Question: Please indicate a possible affordance area of the sit_on_chair that can be used for sitting on
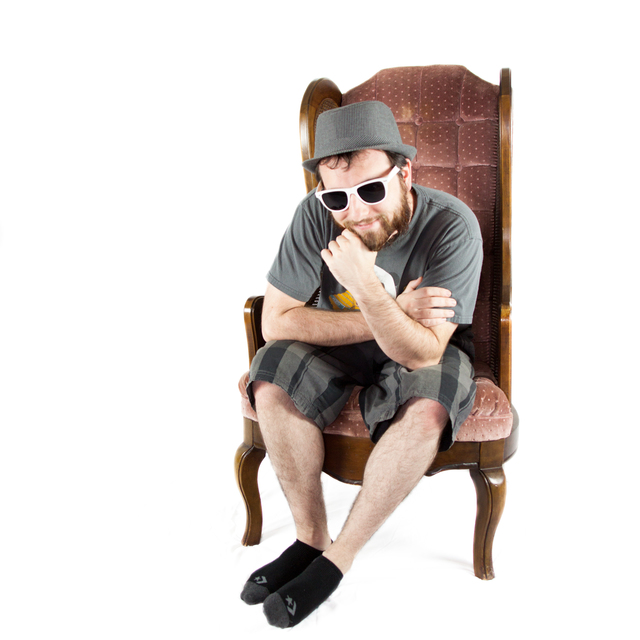
Answer: [238.176, 336.678, 509.186, 409.642]